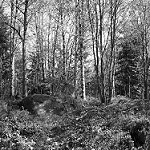
Label: B & W